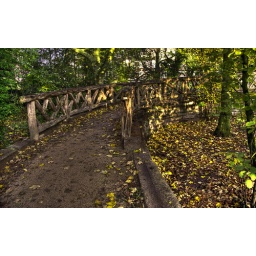
a small wooden bridge in the park